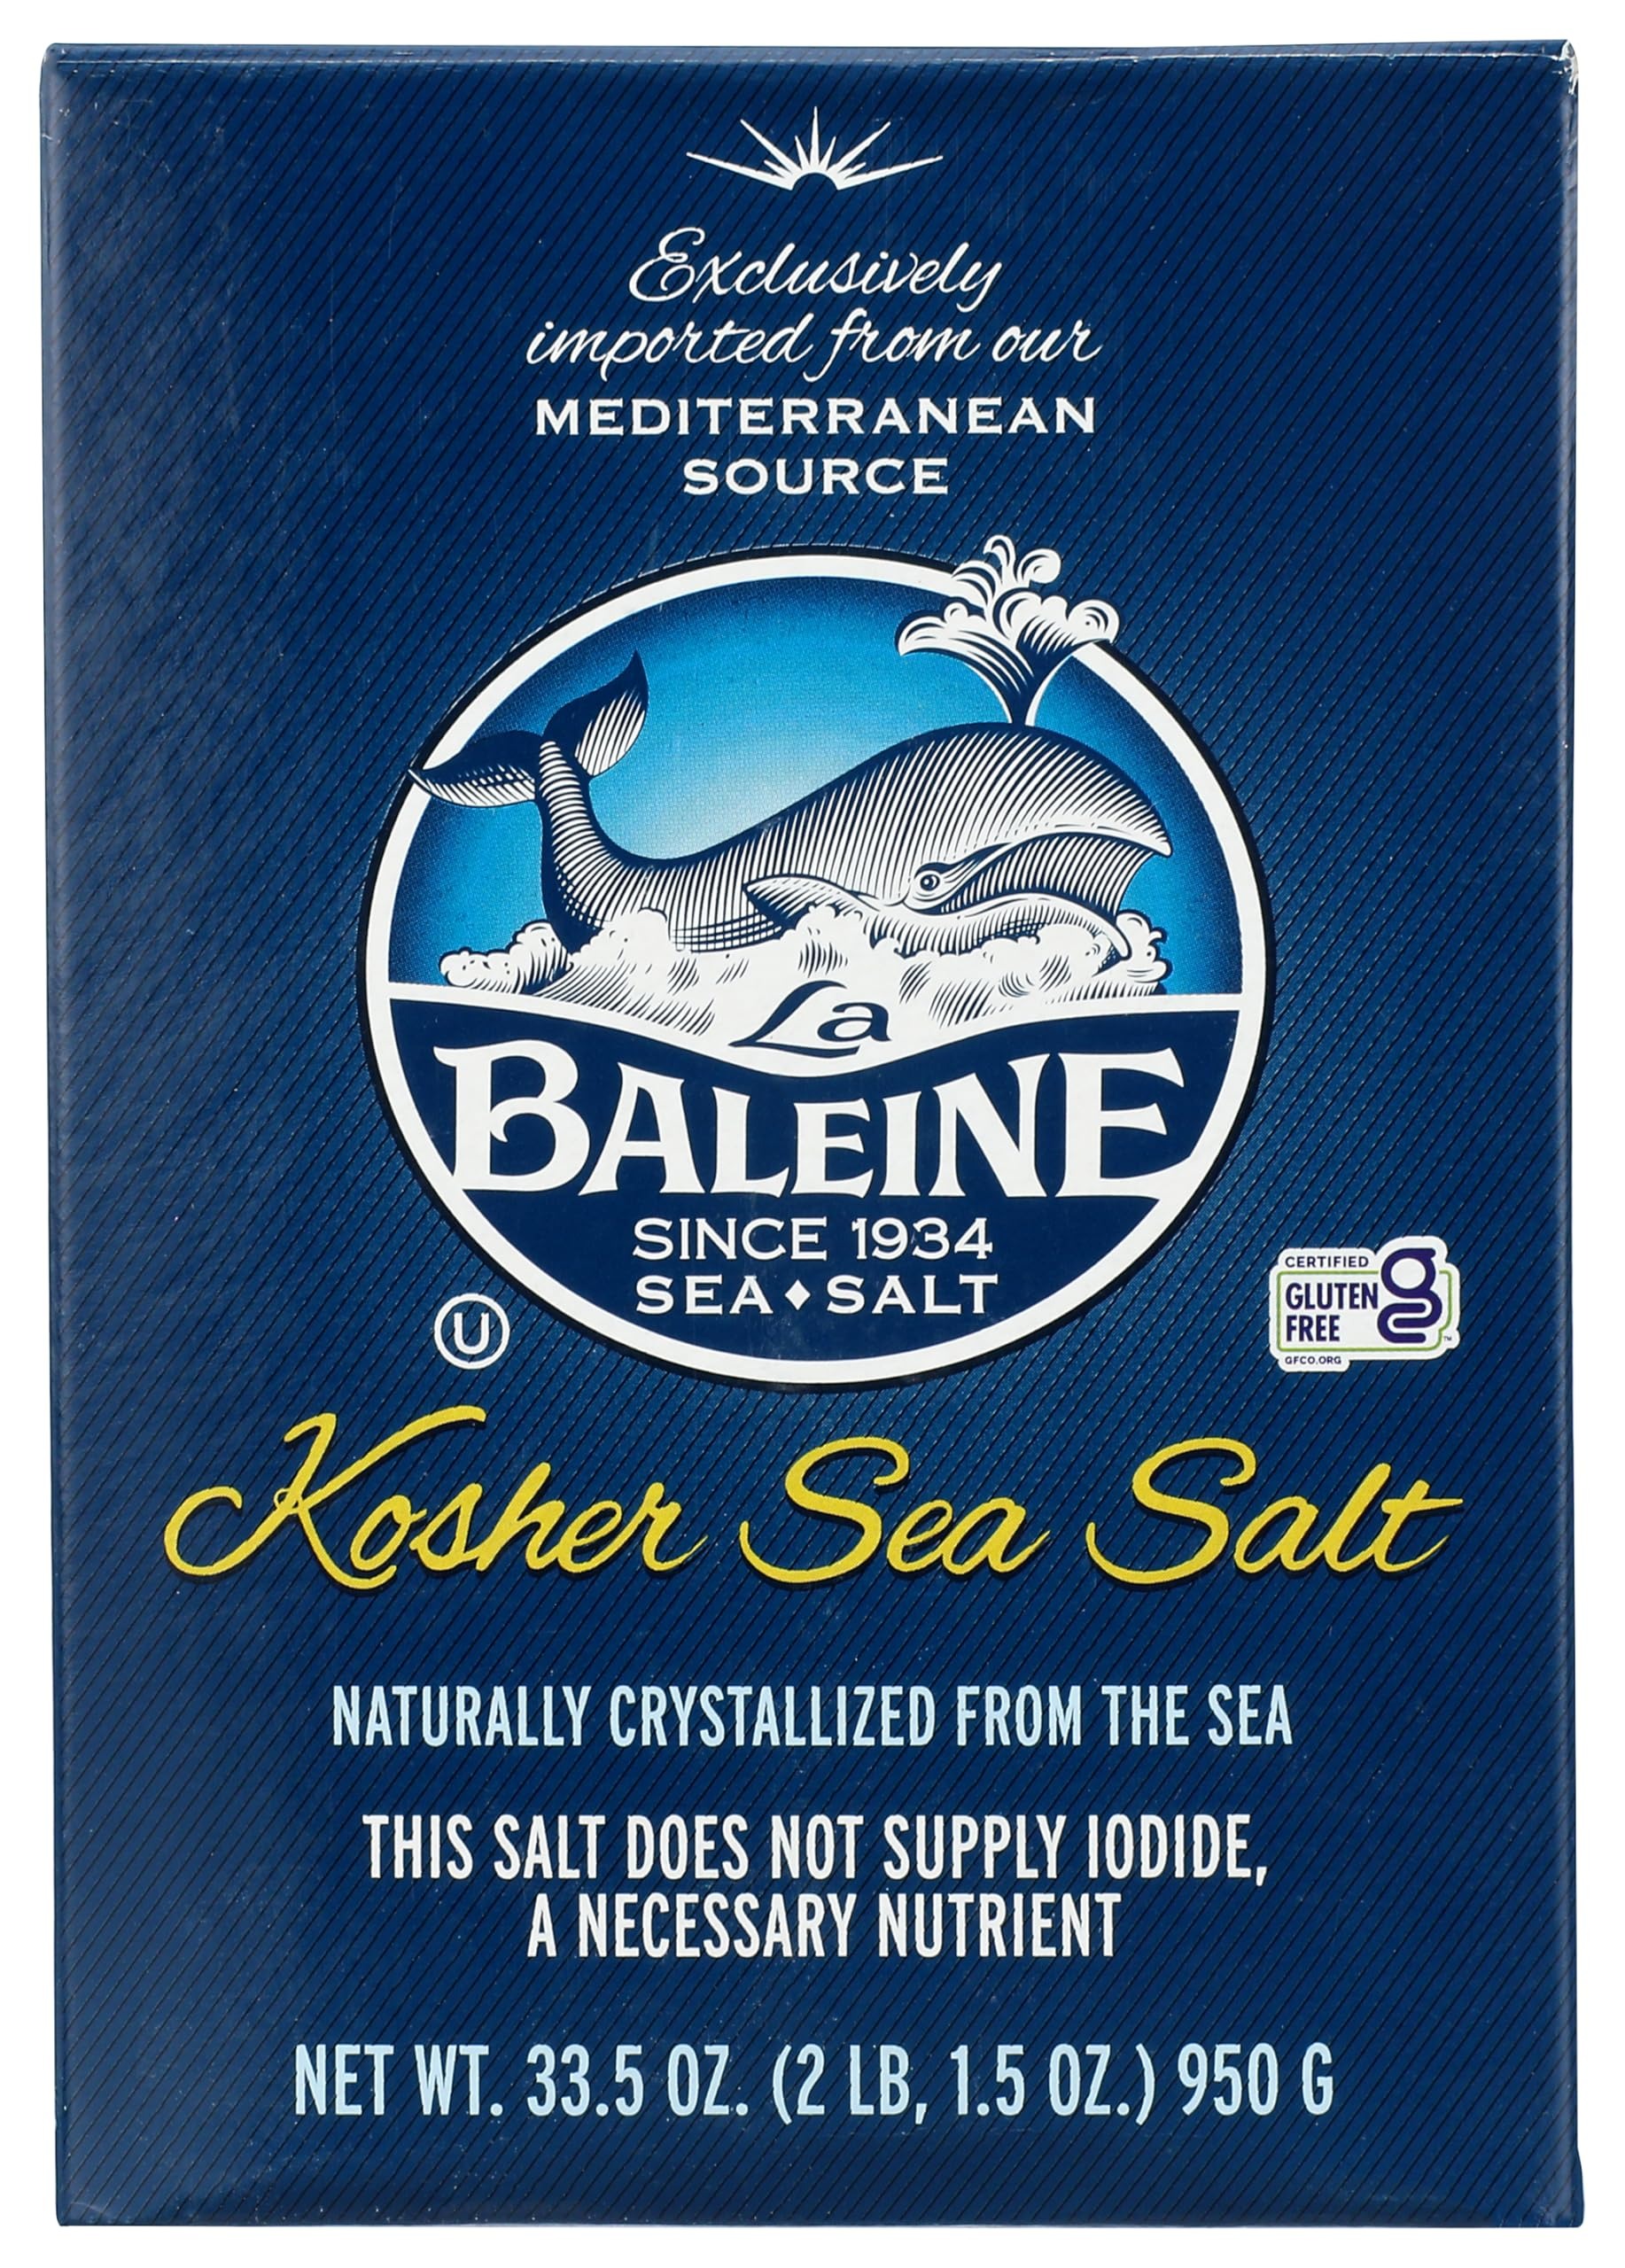
Item Name: La Baleine Kosher Salt, 33.5oz (Pack of 6)
Bullet Point 1: ALL NATURAL: La Baleine Sea Salt is naturally crystallized by the Mediterranean sun and sea breezes. Enhanced your dishes with our all-natural, responsibly sourced sea salt
Bullet Point 2: OUR CRYSTALS: This Sea Salt is a variety of edible salt with a larger grain size than fine sea salt and smaller than coarse salt. 100% naturally pure and additive free
Bullet Point 3: PERFECT IN ALL RECIPES: La Baleine Kosher Sea Salt has a “small, flake-like form” useful in all recipes calling for kosher salt. Kosher salt is about the size of the salt grain or crystal.
Bullet Point 4: NUTRITIOUS: Our sea salt is packed full with minerals harvested in a sustainable, bio-diverse environment.
Bullet Point 5: KOSHER: La Baleine Kosher Sea Salt is certified Kosher and Kosher for Passover.
Value: 201.0
Unit: Ounce

Price: 11.99